The Fourteenth Lover

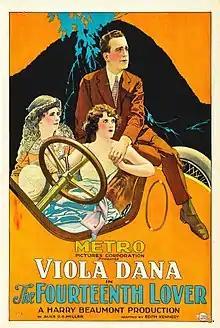
Theatrical poster

The Fourteenth Lover is a surviving 1922 American silent comedy film directed by Harry Beaumont and starring Viola Dana. It was produced and distributed by Metro Pictures.